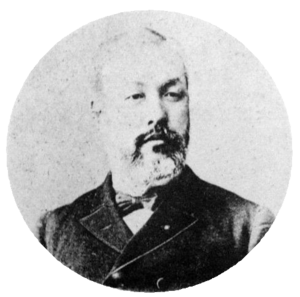
Cette liste présente les ministres des Affaires étrangères du Japon par ordre chronologique.